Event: Nepal Earthquake
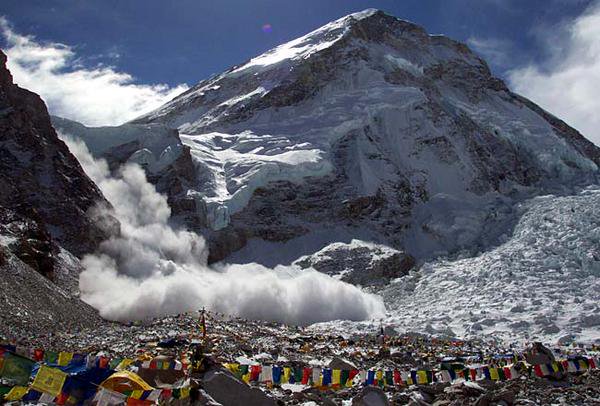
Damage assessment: damage